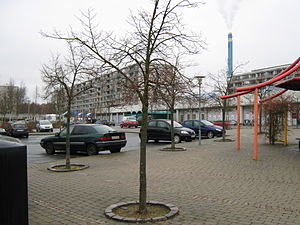
Værebroparken
Værebroparken
Værebroparken, Bagsværd
Værebroparken er et boligområde med etagebebyggelse, der er beliggende i Bagsværd tæt ved Hillerødmotorvejen og Smørmosen.